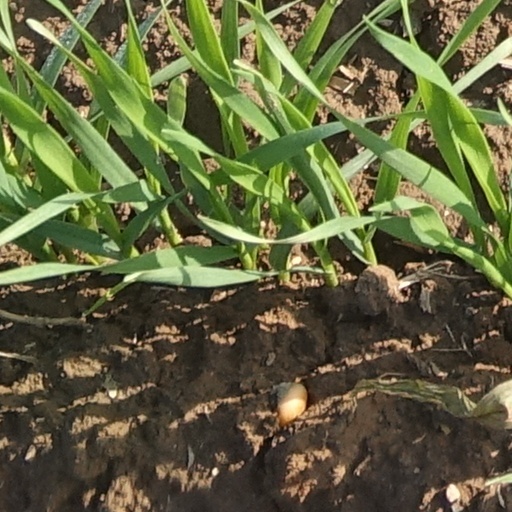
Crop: wheat